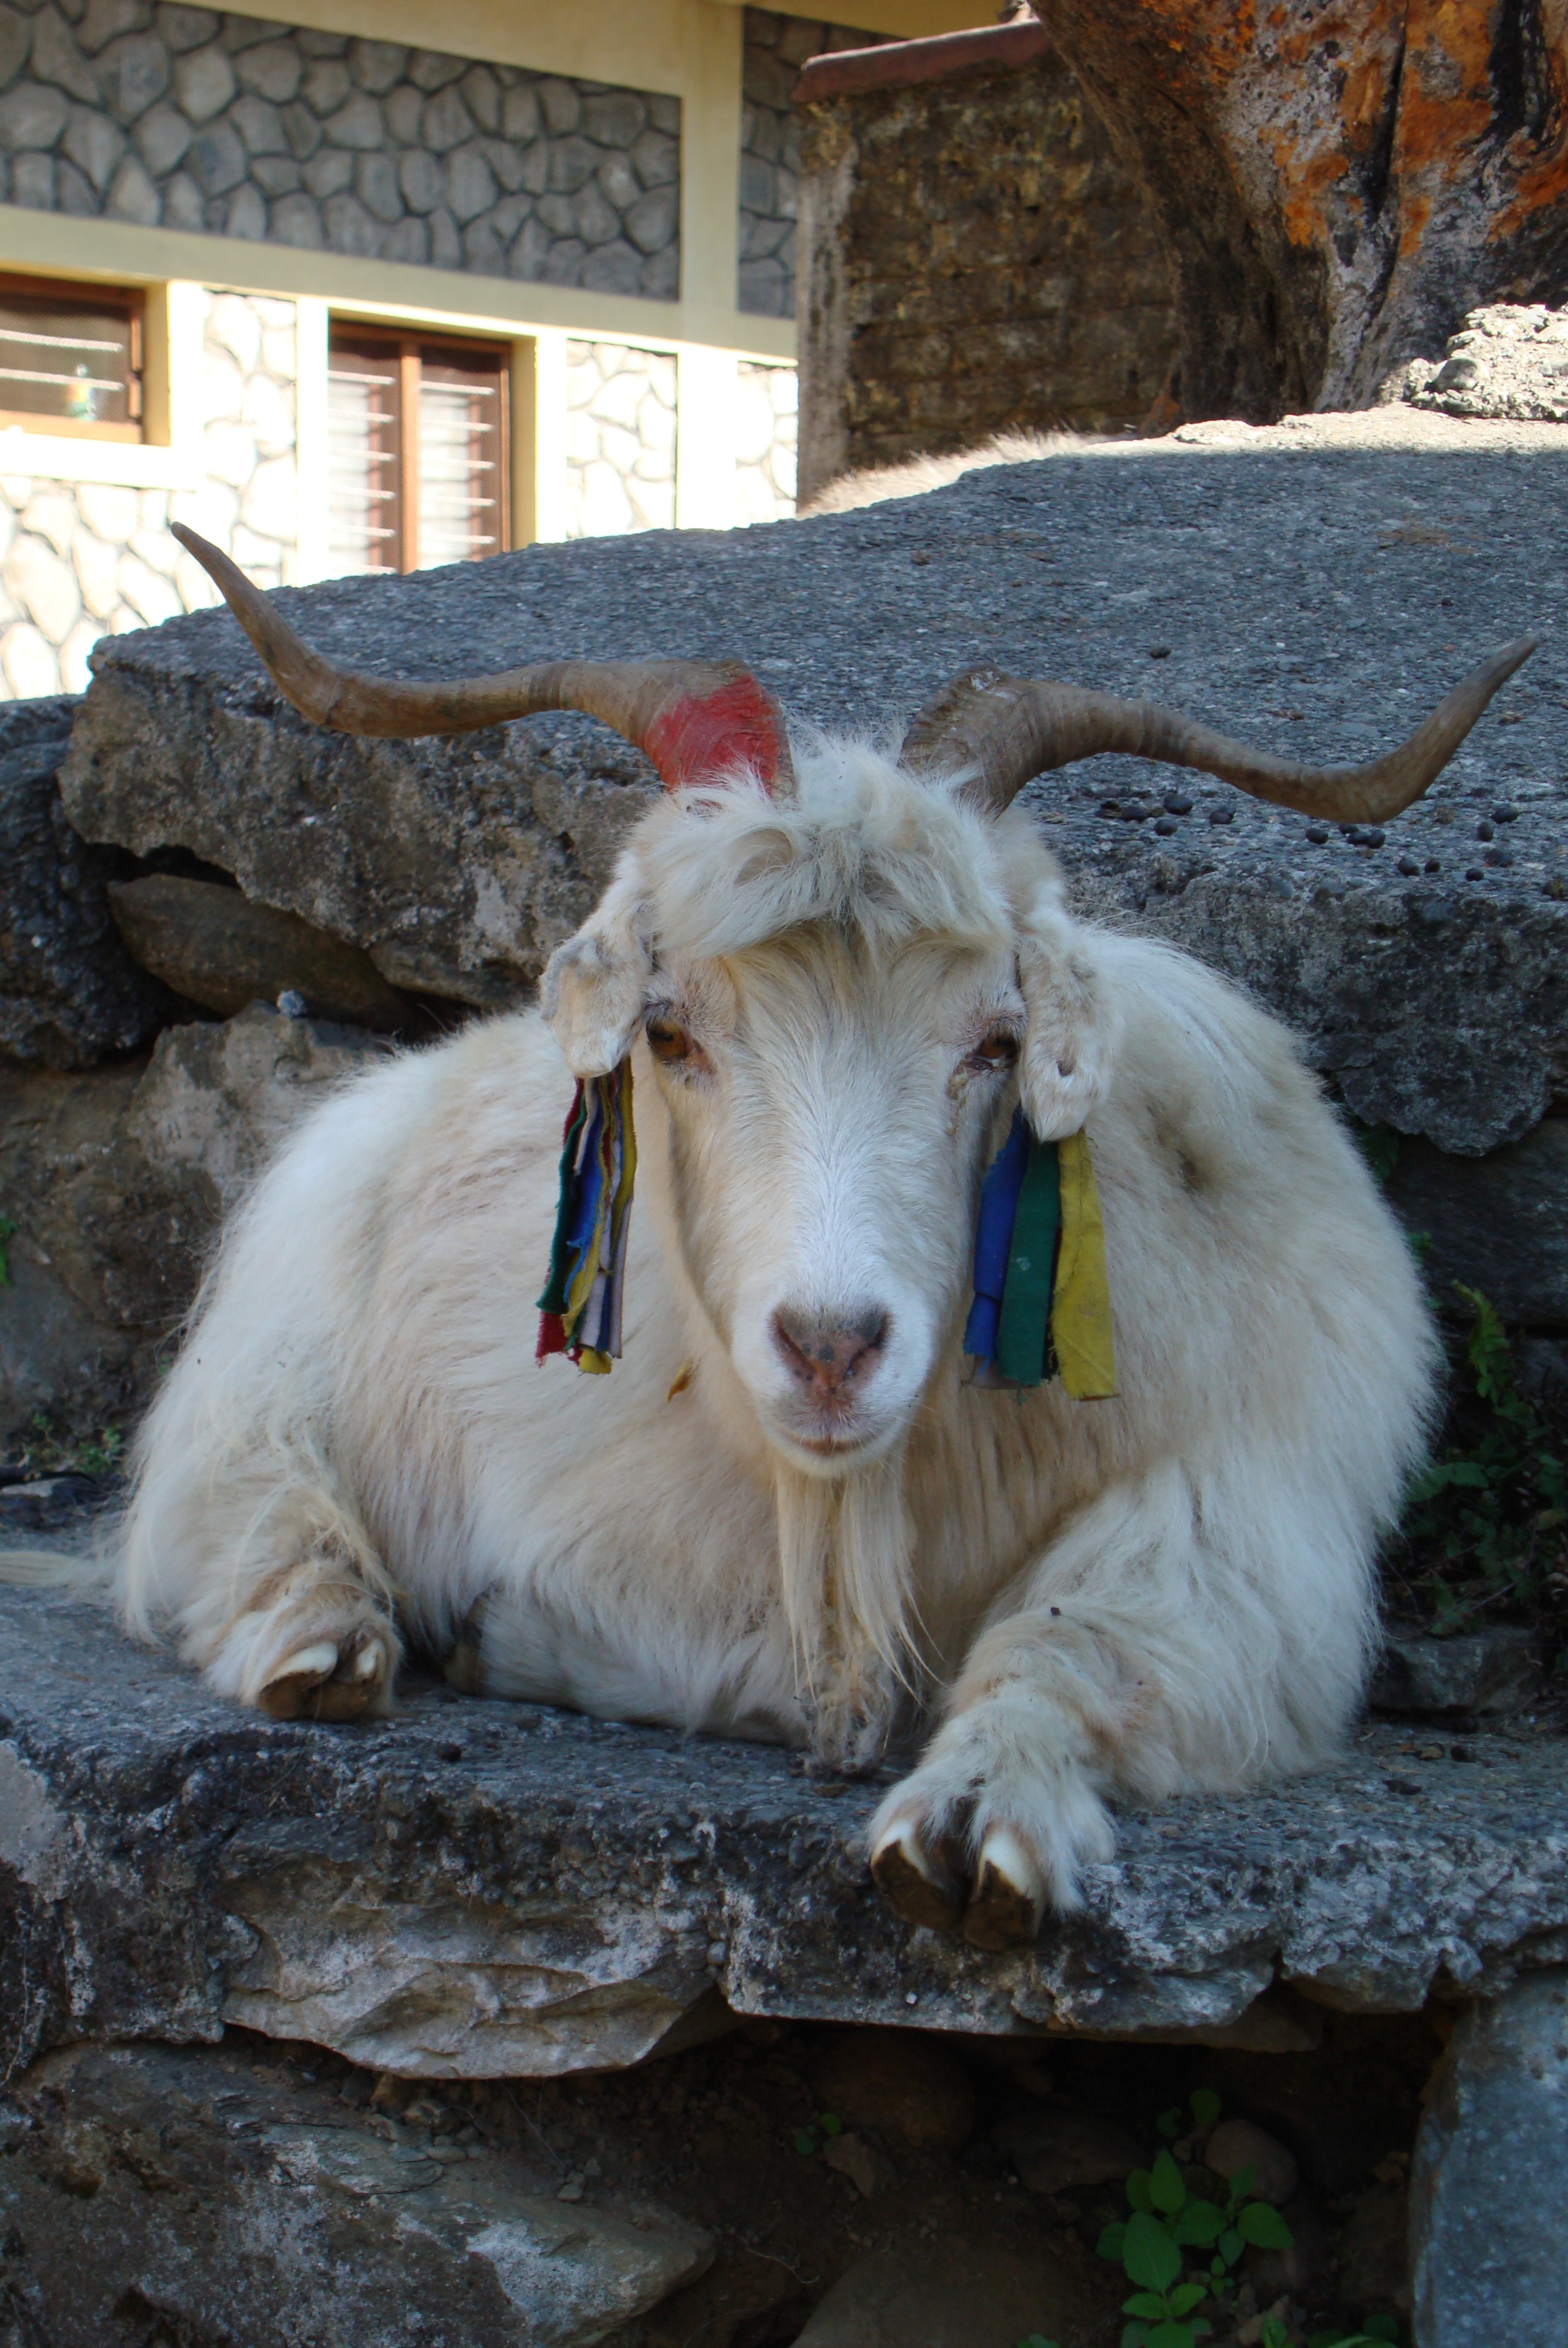
goat, zoo, pet, sheep, mammal, nepal, tibet, goats, vertebrate